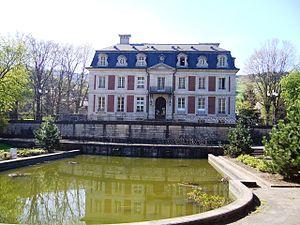
Villa Burrus à Sainte Croix-aux-Mines
Maurice Burrus, né le 8 mars 1882 à Sainte-Croix-aux-Mines, mort le 5 décembre 1959 à Lausanne est un homme politique français, entrepreneur, philatéliste et mécène.